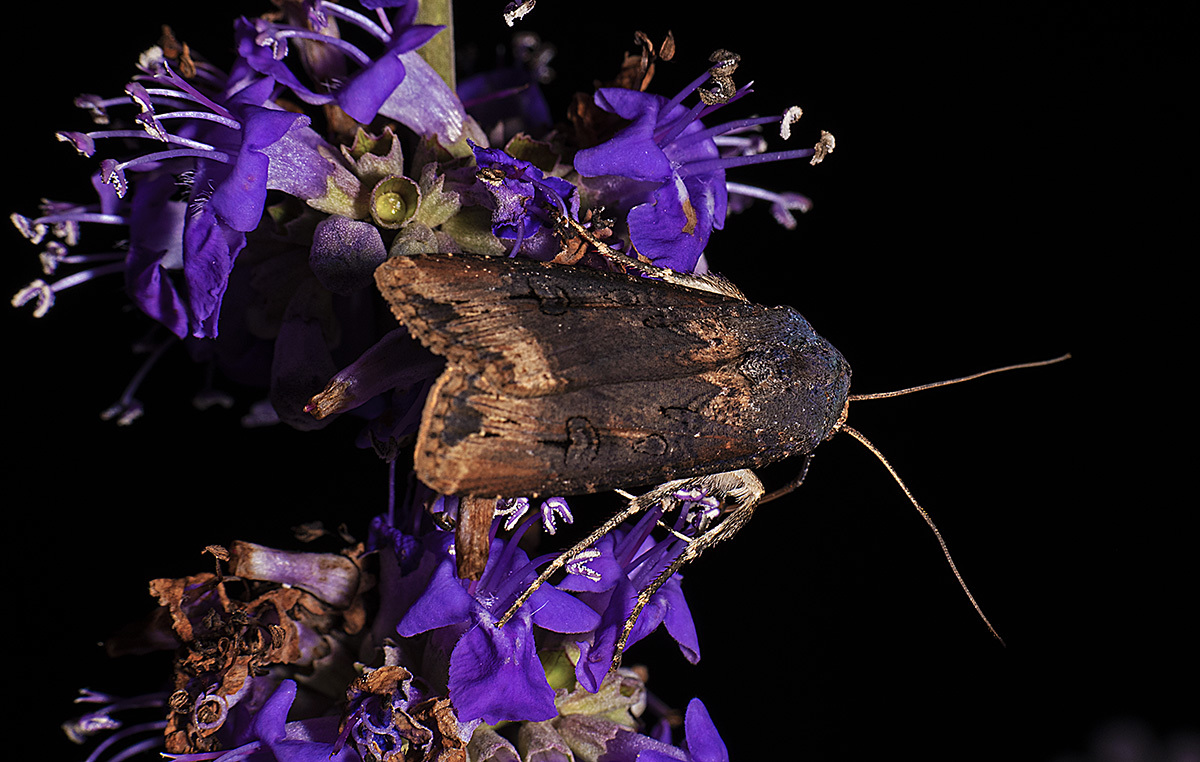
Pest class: cutworms